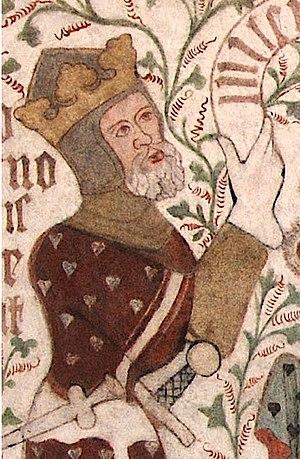
Valdemar IV, né vers 1320 et décédé le 24 octobre 1375, est roi de Danemark de 1340 à 1375.